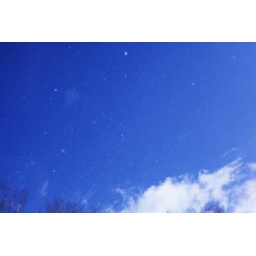
Sonw in the blue sky